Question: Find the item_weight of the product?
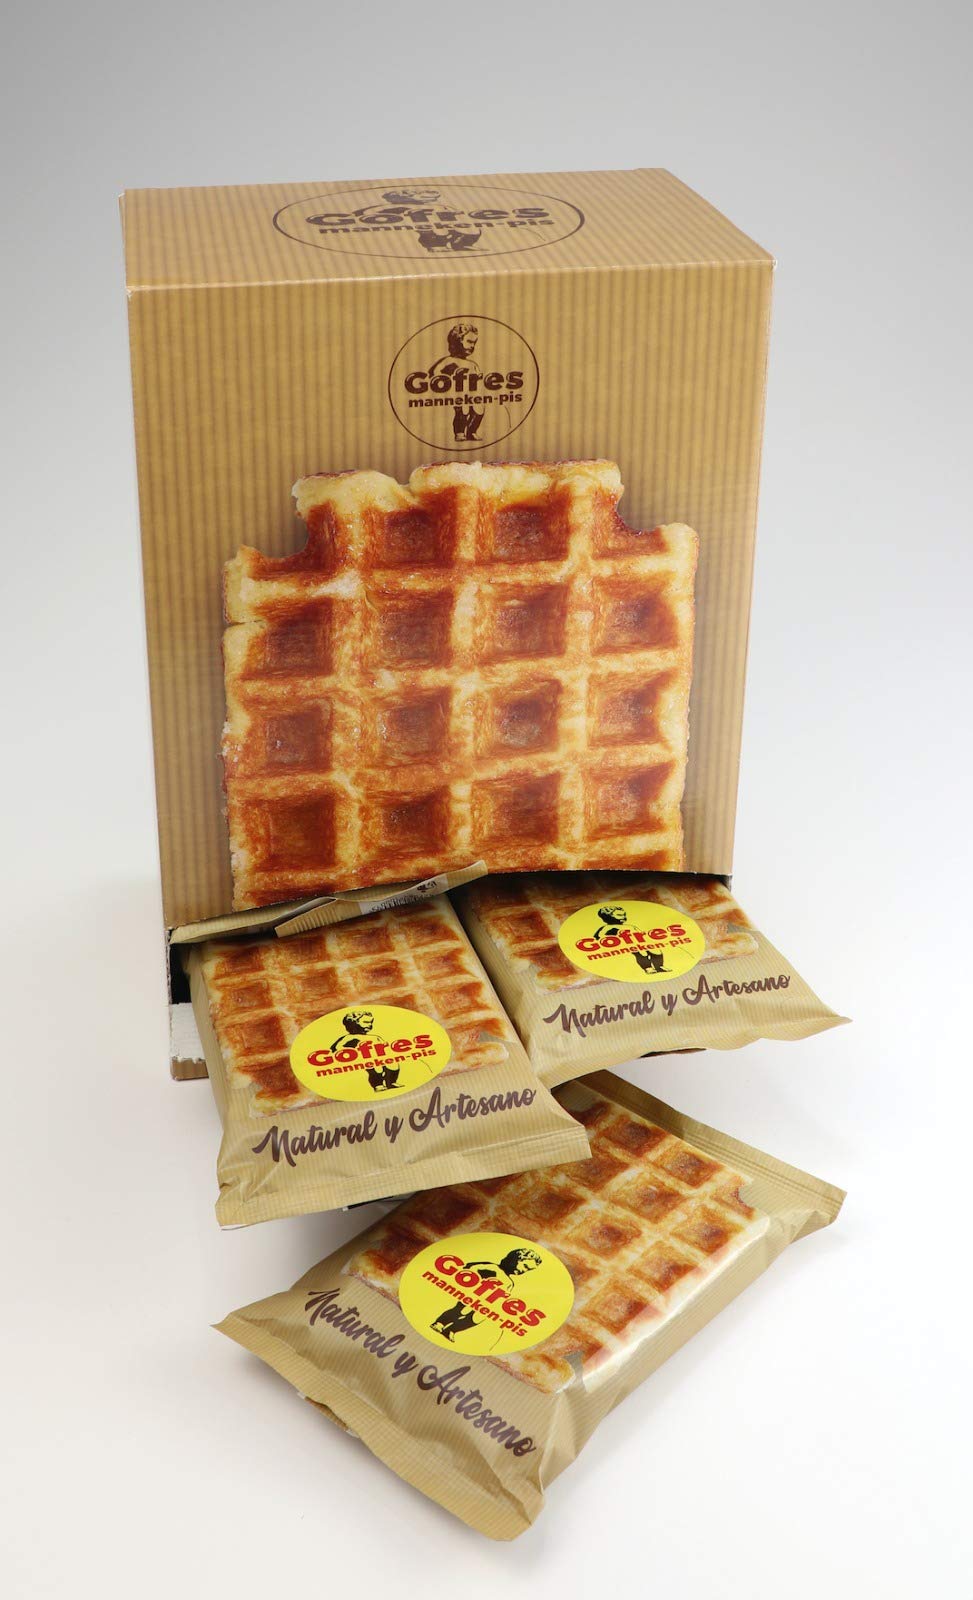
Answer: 6.0 gram